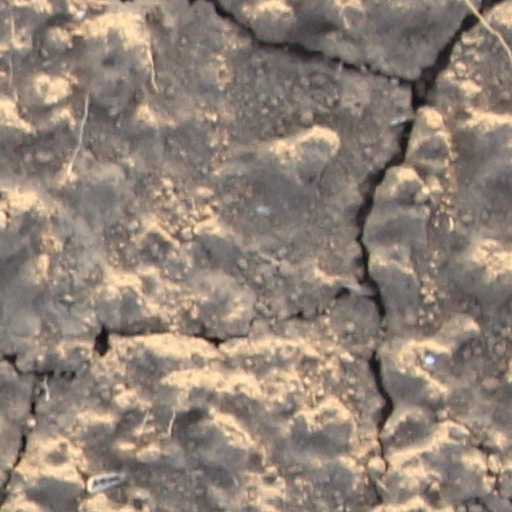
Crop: wheat